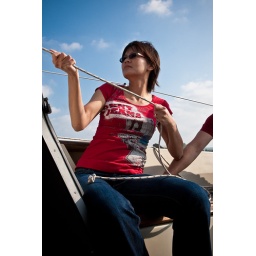
Sailing in Philip's boat in the lake of Murten.